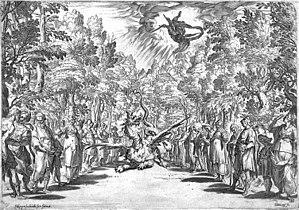
La Pellegrina est une pièce de théâtre lyrique italienne de Girolamo Bargagli, célèbre pour avoir été représentée lors des somptueuses festivités nuptiales de Ferdinand Iᵉʳ de Médicis et Christine de Lorraine en 1589 au palais Pitti de Florence, et qui fut probablement le divertissement le plus important du XVIᵉ siècle en Italie.